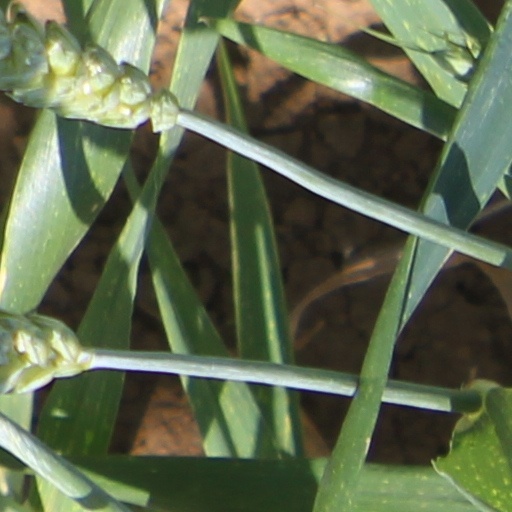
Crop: wheat